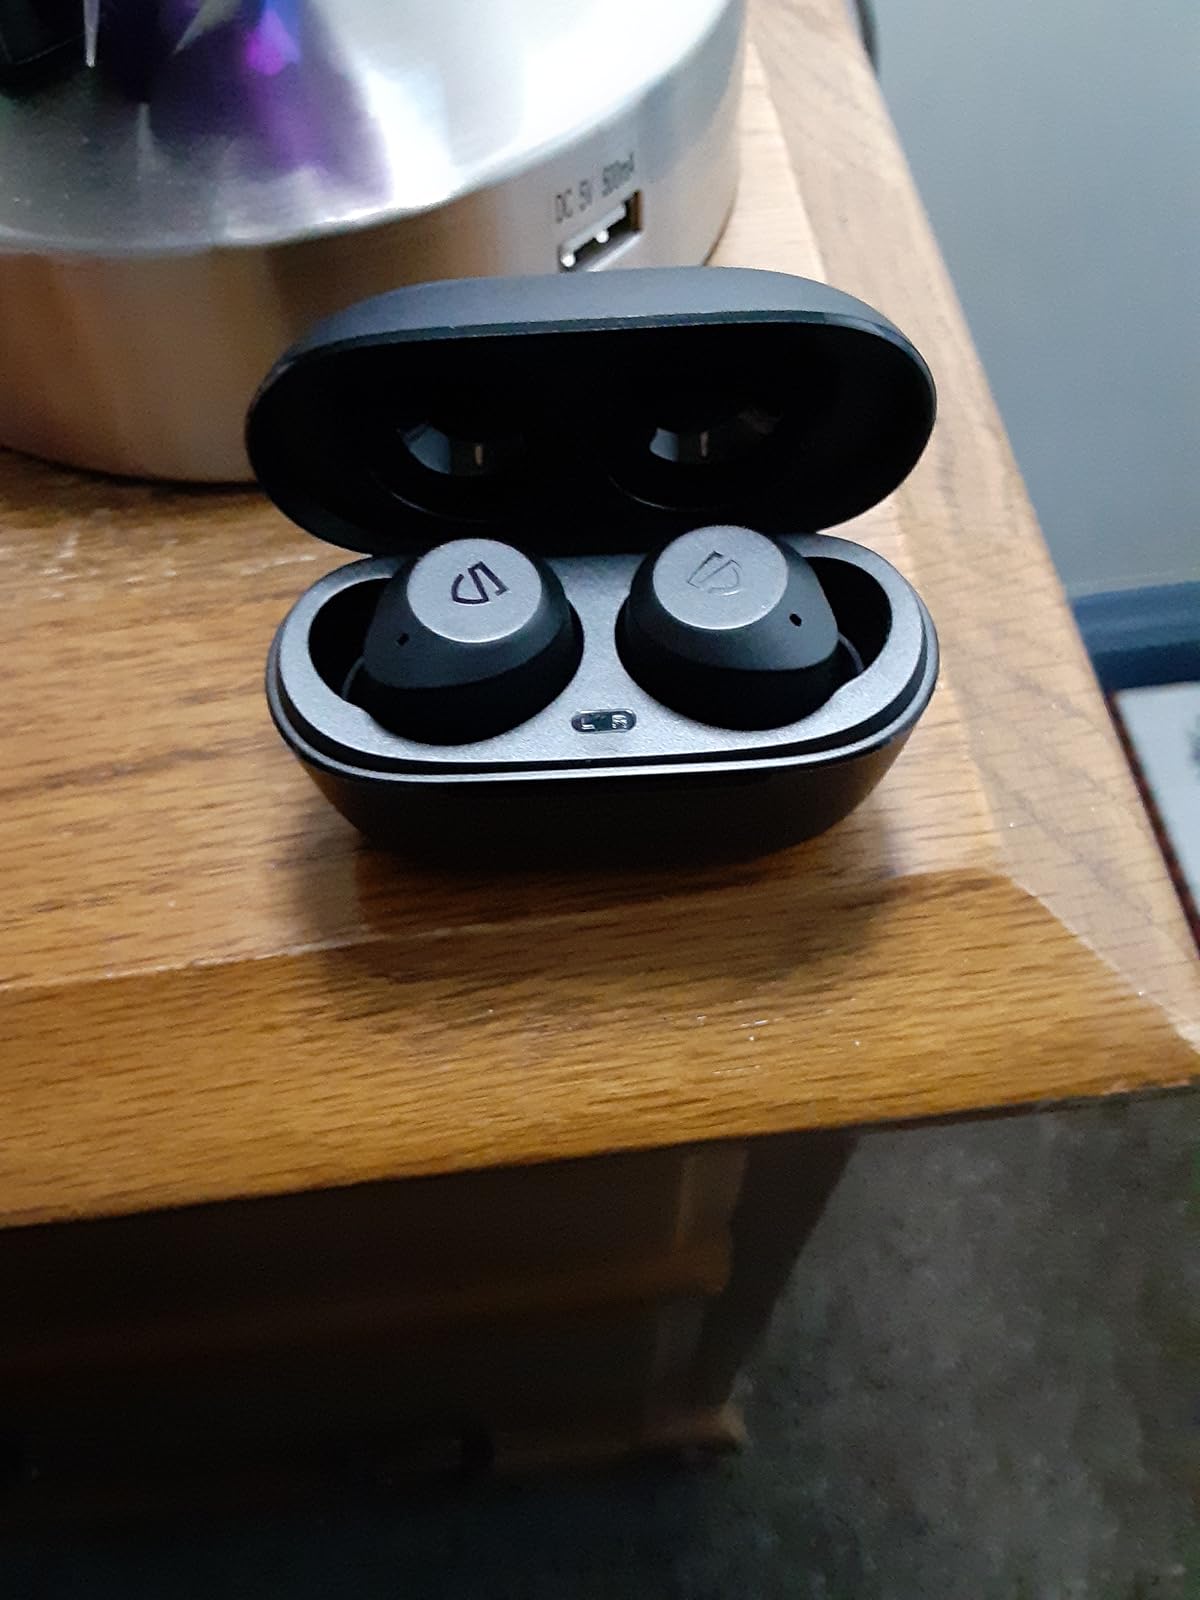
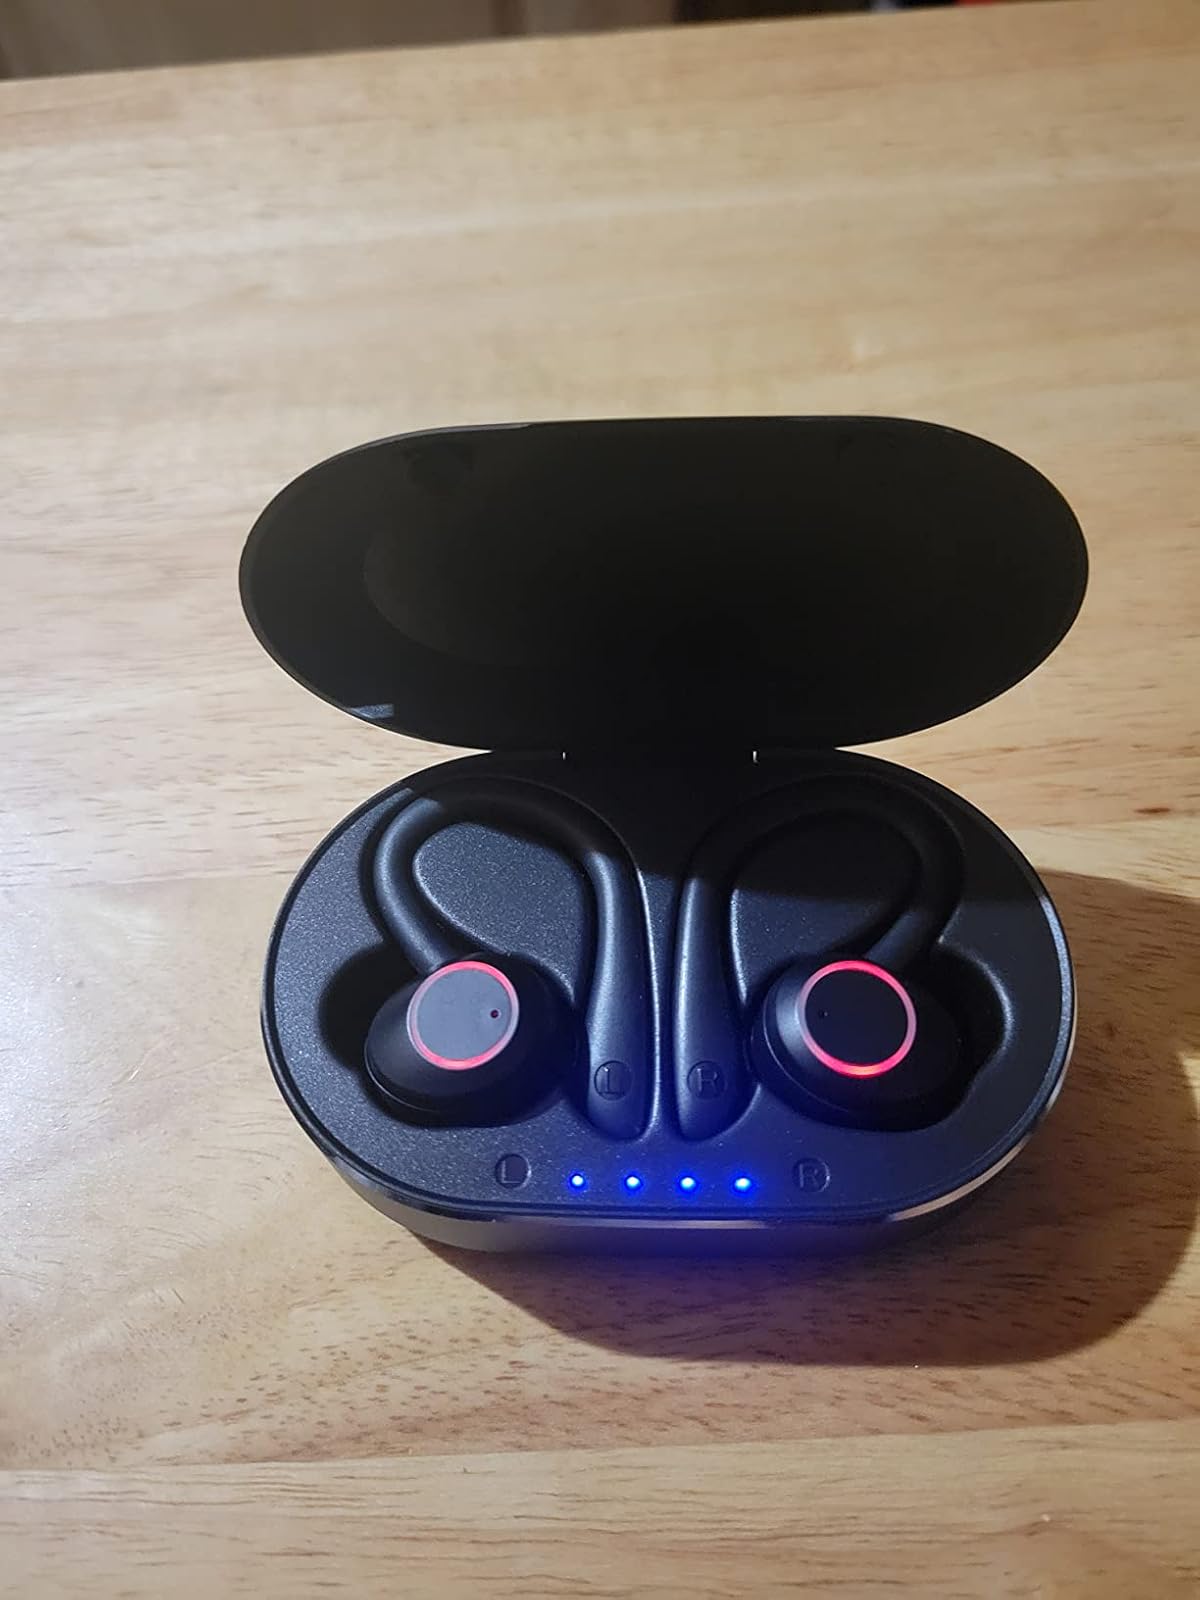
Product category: earbuds
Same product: no